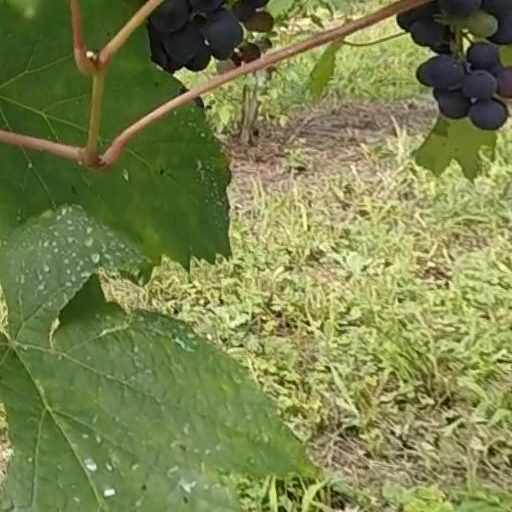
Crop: grape